2014 FIFA World Cup final

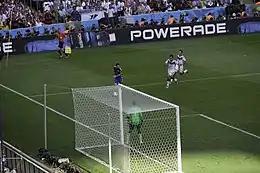

Germany kicked off the match at 4 pm local time (7 pm UTC) in temperatures of with 65% humidity, in front of a crowd of 74,738 and an estimated global television audience of 1.013 billion. The weather at Santos Dumont Airport, from the stadium, was recorded as fair at the time of kick-off, becoming partly cloudy later in the evening. Germany won a free kick 3 minutes into the game, when Rojo fouled Müller around from the Argentina goal. The free kick was hit straight at the wall, and Argentina launched a counterattack from the rebound. Pablo Zabaleta ran with the ball down the right before passing to Higuaín on the edge of the penalty area. He took a shot from a narrow angle, but the ball went wide of Neuer's left-hand goalpost. On 9 minutes, Messi outpaced Hummels on the Argentina right and ran into the penalty area. He attempted to find Ezequiel Lavezzi from the byline but Schweinsteiger reached it first and cleared. Germany had considerably more of the early possession, but a German defensive error on 20 minutes gave Argentina what Jerry Hinnen of CBS Sports called "the best opportunity for either side" thus far. Kroos miscued a header, which left Higuaín one-on-one with Neuer, but the latter's shot from the edge of the penalty area went wide of the goal. On 23 minutes, Klose had a chance to score when the ball reached him following a cross by Philipp Lahm, but Zabaleta dispossessed him before he could shoot.